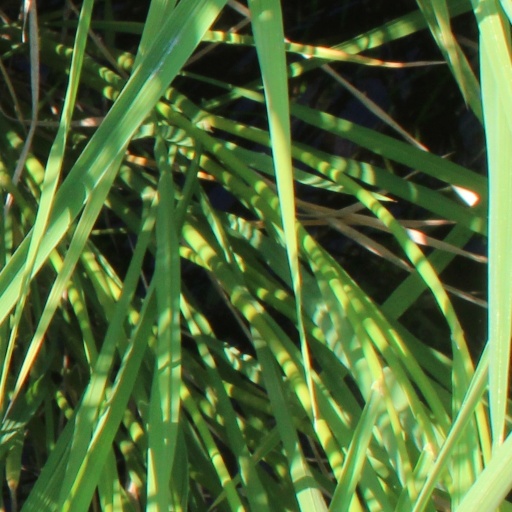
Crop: rice